Elon University

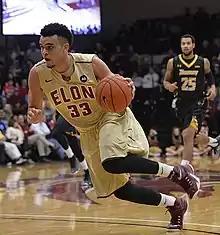
Elijah Bryant

Elon's 17 varsity sports teams, known as the Phoenix, joined the NCAA's Division I Colonial Athletic Association on July 1, 2014, after a decade in the Southern Conference. Intercollegiate sports include baseball, basketball, cross-country, football, golf, soccer, and tennis for men, and basketball, cross-country, golf, indoor track, outdoor track, soccer, softball, tennis, lacrosse, and volleyball for women. The football team competes in the Division I Football Championship Subdivision (formerly I-AA).